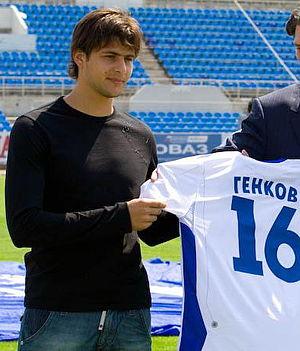
Tsvetan Genkov est un footballeur bulgare né le 8 août 1984.